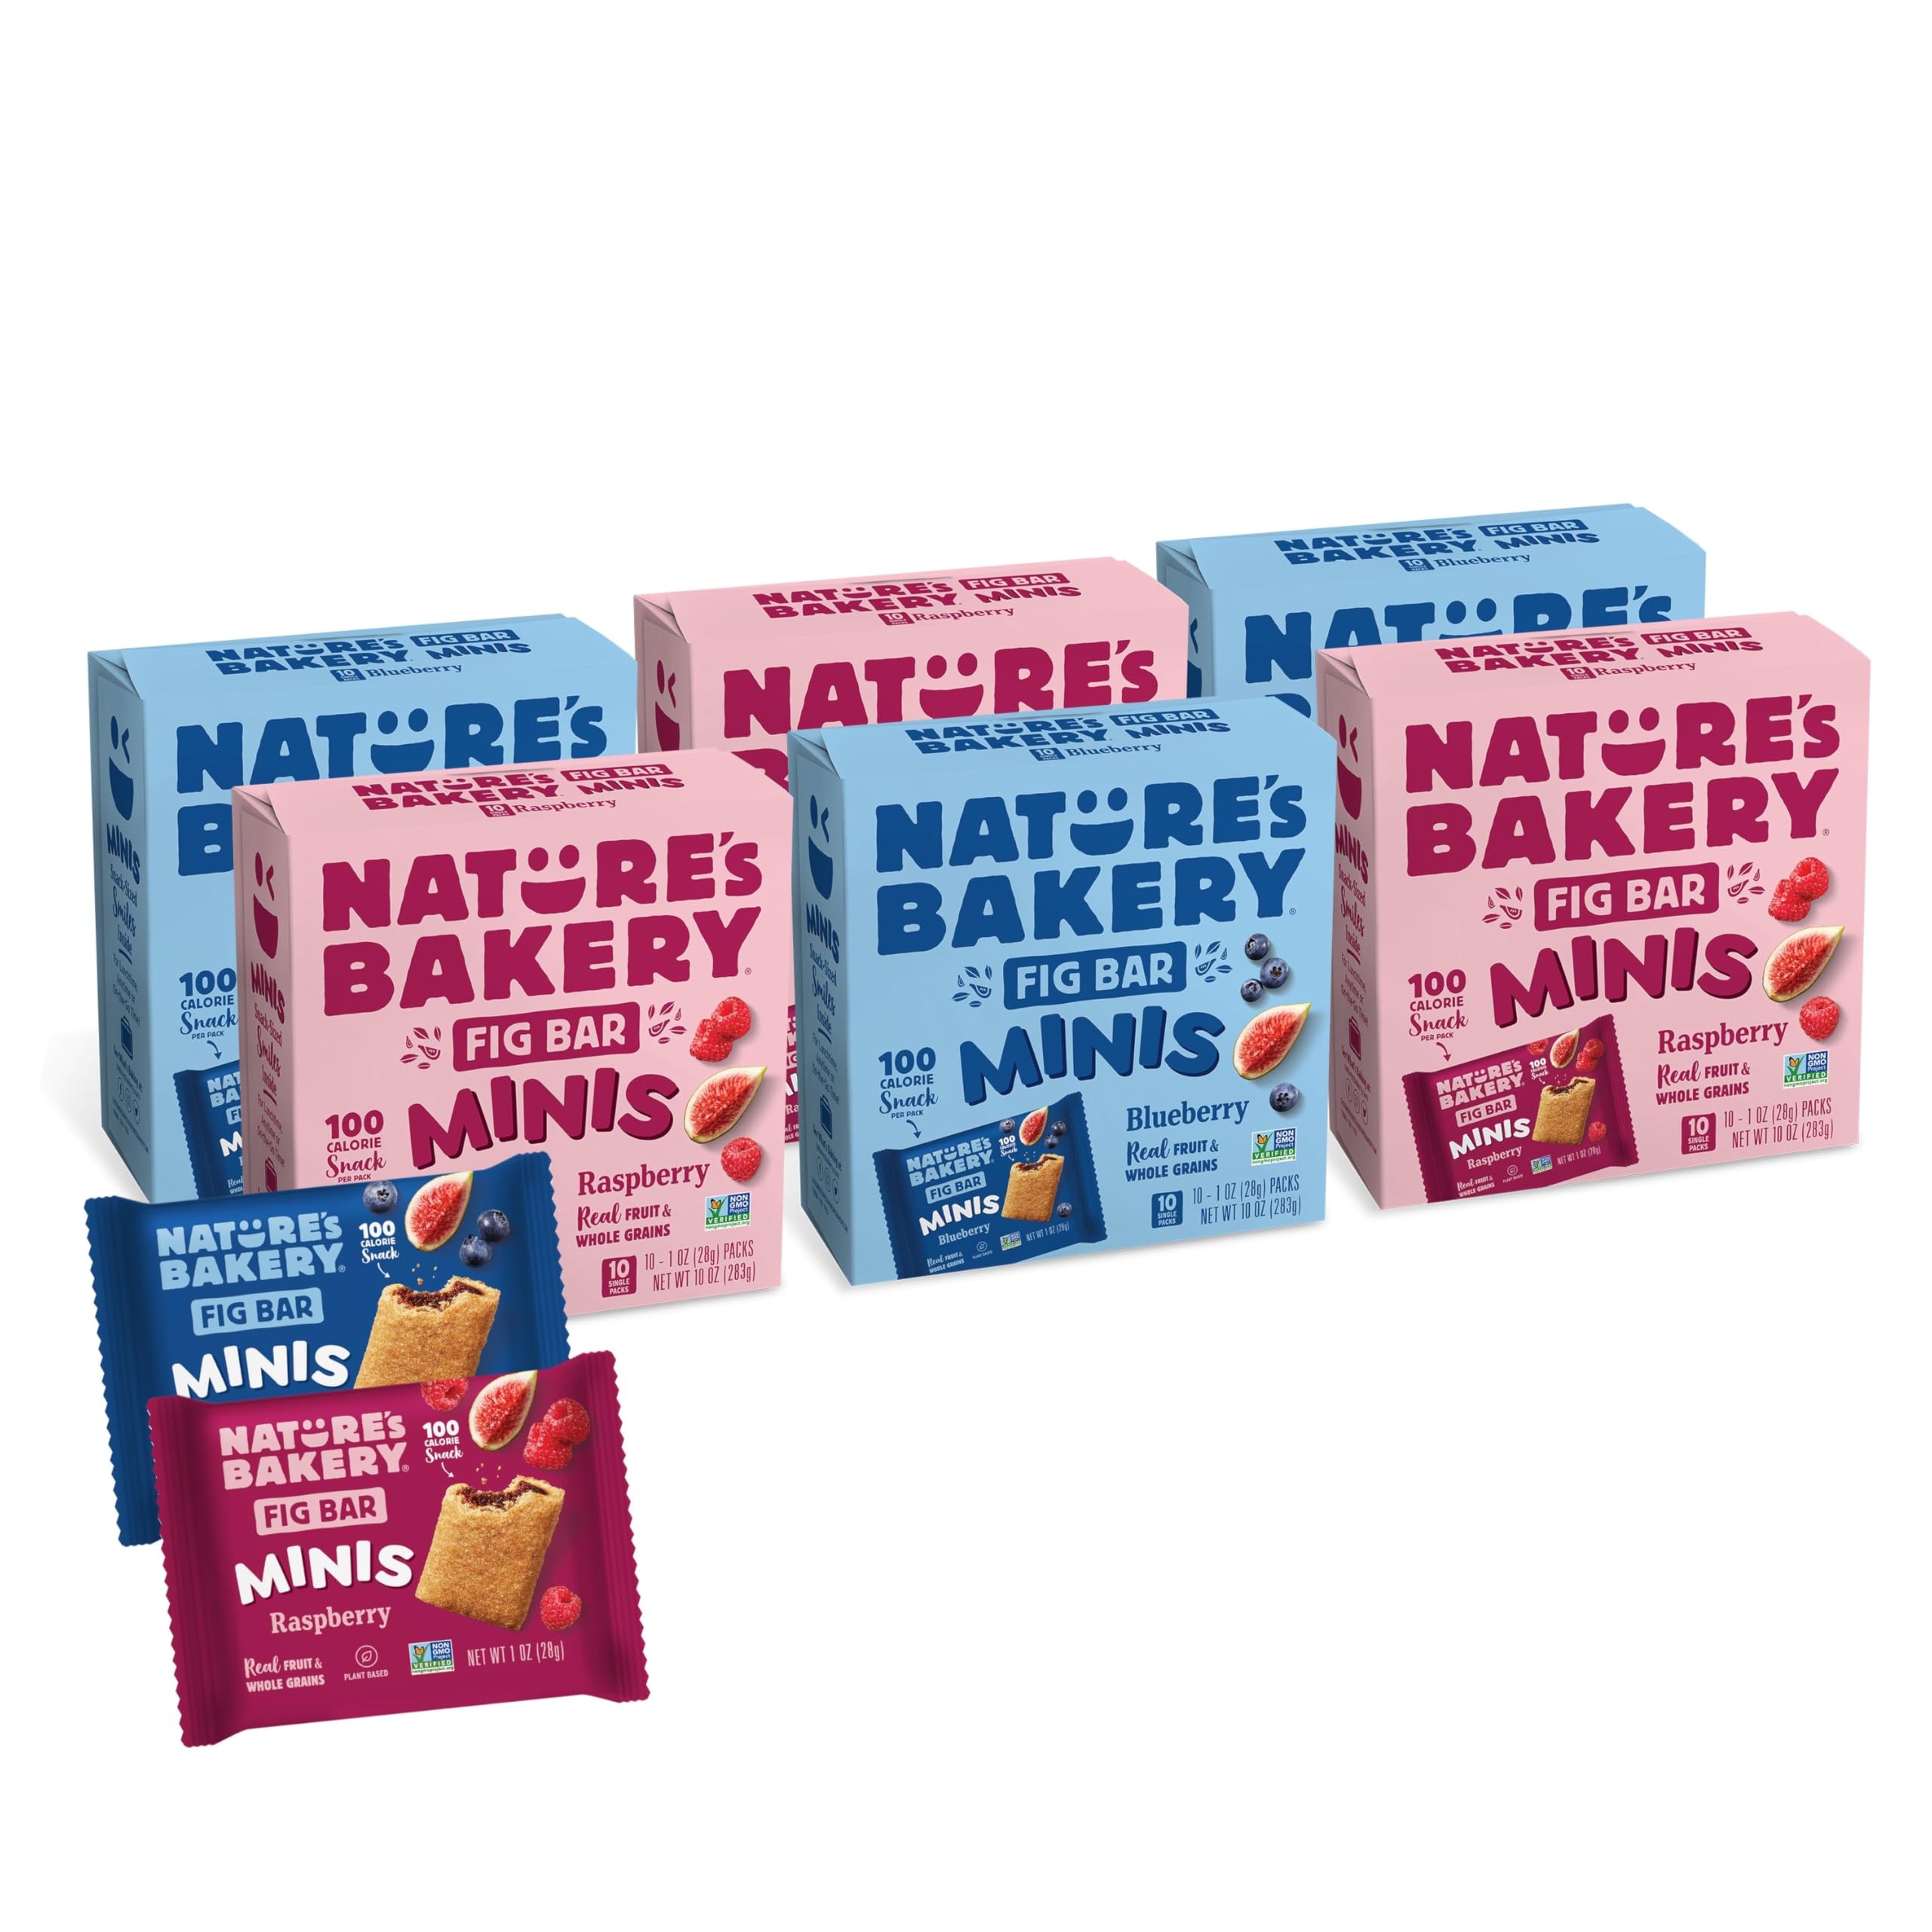
Item Name: Nature's Bakery Fig Bar Minis Variety Pack, 1 oz Snack Bars (60 Bars), Vegan, Non-GMO, Plant-Based
Value: 60.0
Unit: Count

Price: 32.99